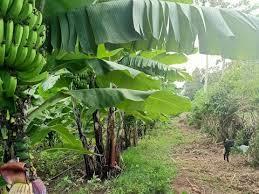
Pale mgomba likiwa na ndizi  zilizoiva nusu. Migomba ina majani mbichi na makubwa na ardhi inaonekana kuwa na rutuba. Kuna njia ya kupita katikati ya shamba.